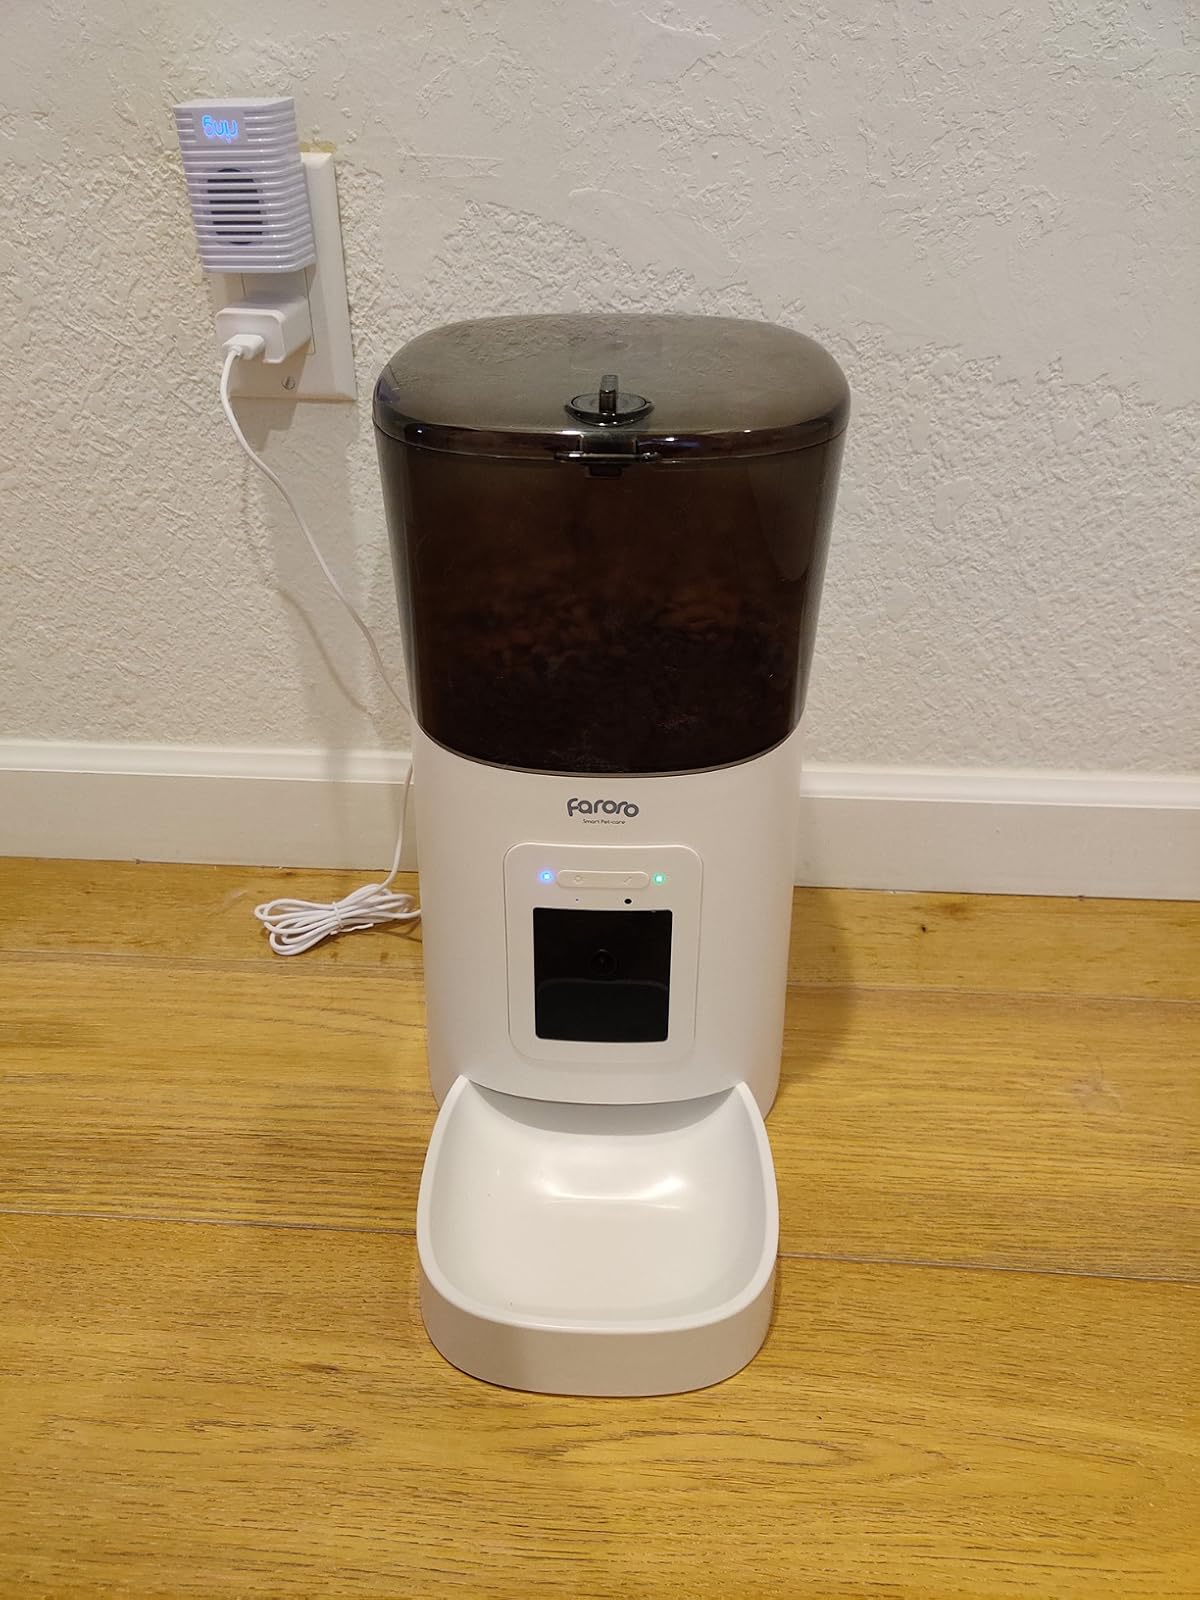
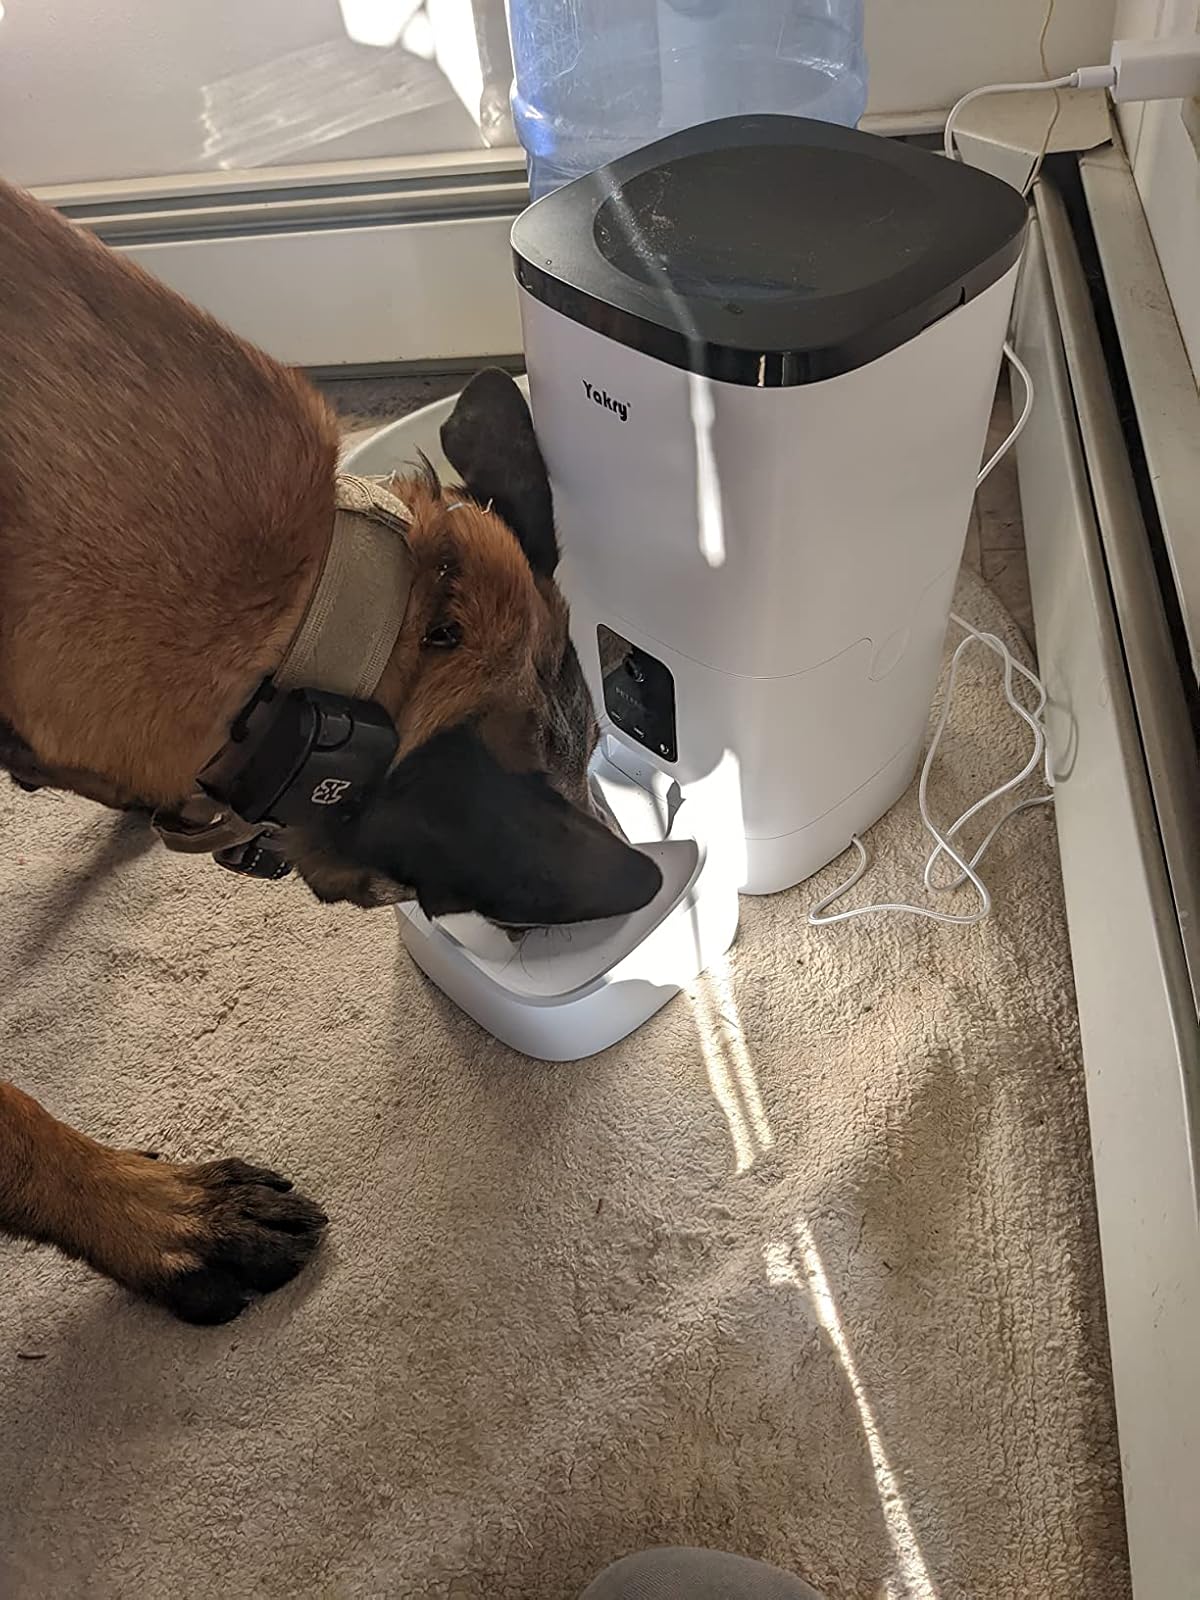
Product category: items_feeder
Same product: no